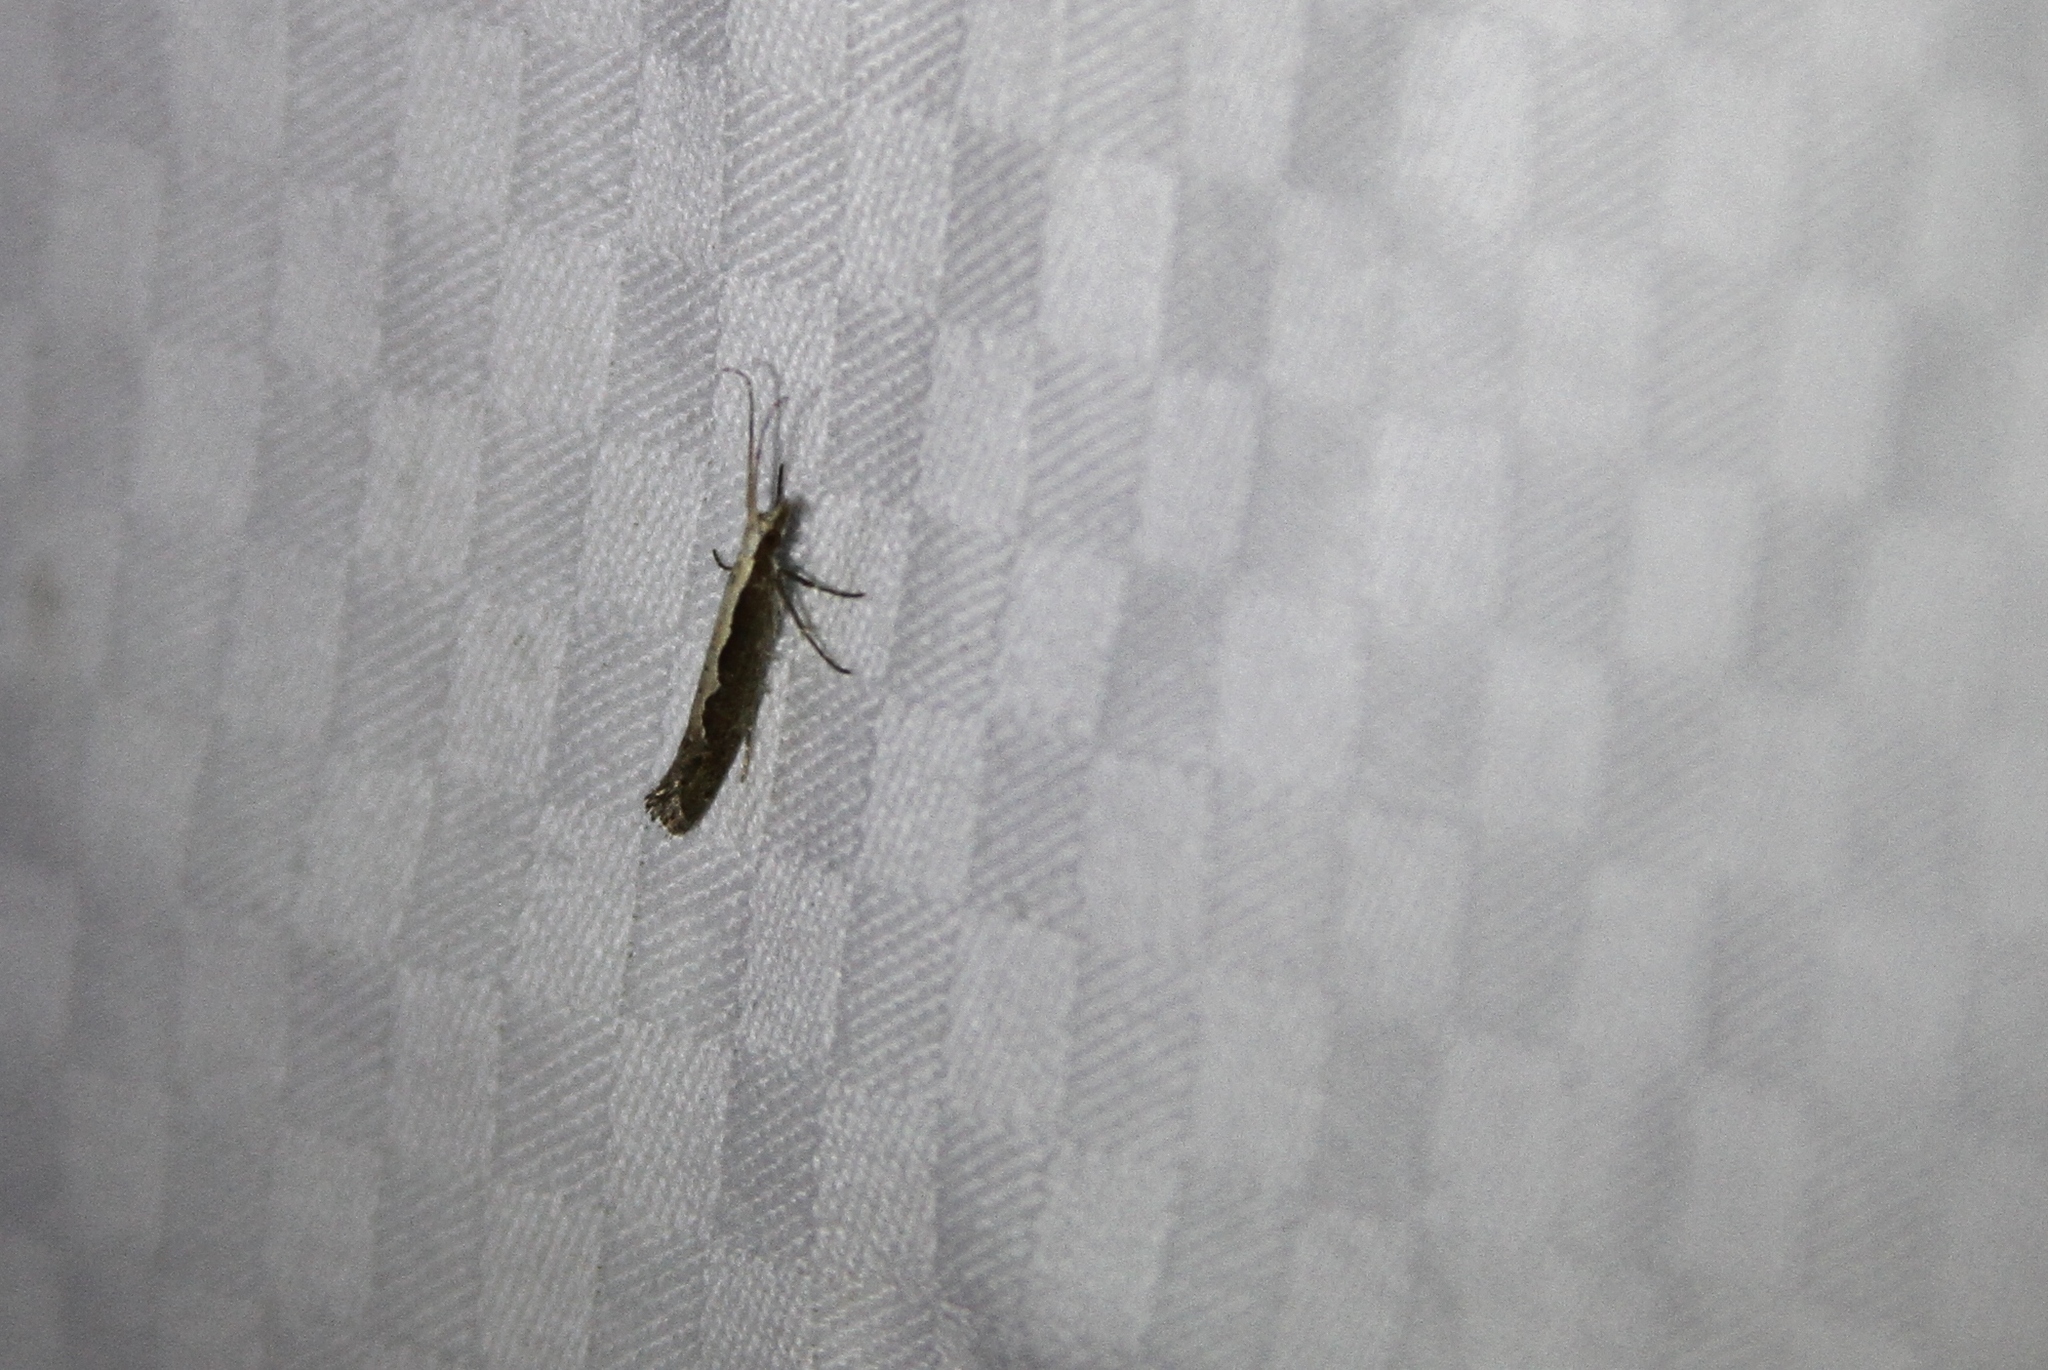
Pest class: diamondback_moth